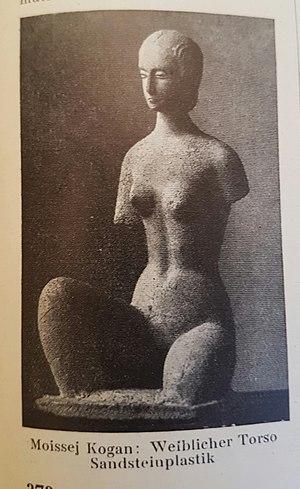
Moïse Kogan est un médailleur, sculpteur et graphiste français né russe le 24 mai 1879 à Orhei en Bessarabie et mort le 3 mars 1943 à Auschwitz.